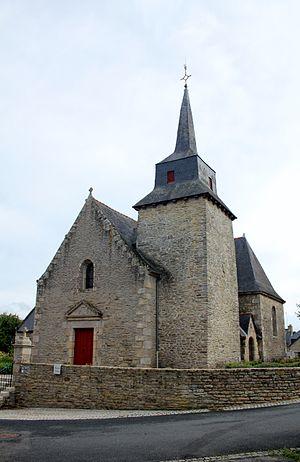
Église Saint-Nicodème (Quily)
L'église Saint-Nicodème est une église catholique située au bourg de Quily, dans la commune de Val-d'Oust en France.
Quily [kili] est une ancienne commune française située dans le département du Morbihan, en région Bretagne, devenue, le 1ᵉʳ janvier 2016, une commune déléguée de la commune nouvelle de Val-d'Oust.
La liste des églises du Morbihan recense de manière exhaustive les églises situées dans le département français du Morbihan. Il est fait état des diverses protections dont elles peuvent bénéficier, et notamment les inscriptions et classements au titre des monuments historiques.